Peter Rösel

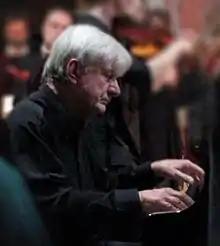
Rösel in 2015

(Salzburg, Edinburgh, London Proms, Perth, Hollywood Bowl, Hong Kong) and with many major orchestras, such as Los Angeles Philharmonic and Royal Philharmonic Orchestra, Detroit Symphony Orchestra and Berlin Philharmonic.